Dylan Esmel

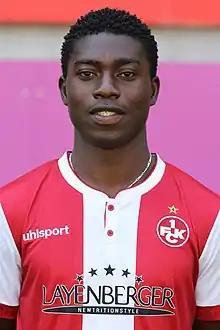
Esmel with 1. FC Kaiserslautern in 2018

Dylan Akpess Esmel (born 20 March 1998) is an Ivorian professional footballer who plays as a midfielder for TuS Koblenz.